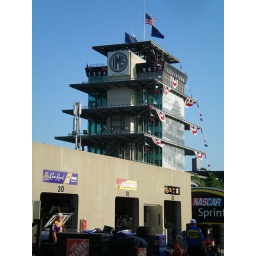
The famed pagoda standing tall in clear blue skies.